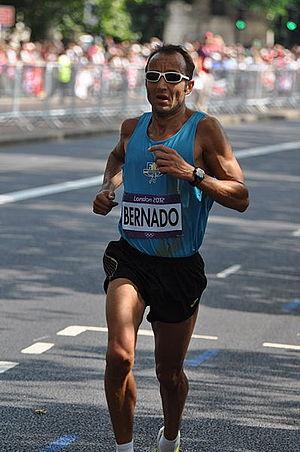
L'Andorre participe aux Jeux olympiques d'été de 2012 à Londres au Royaume-Uni du 27 juillet au 12 août 2012. Il s'agit de sa 10ᵉ participation à des Jeux d'été.